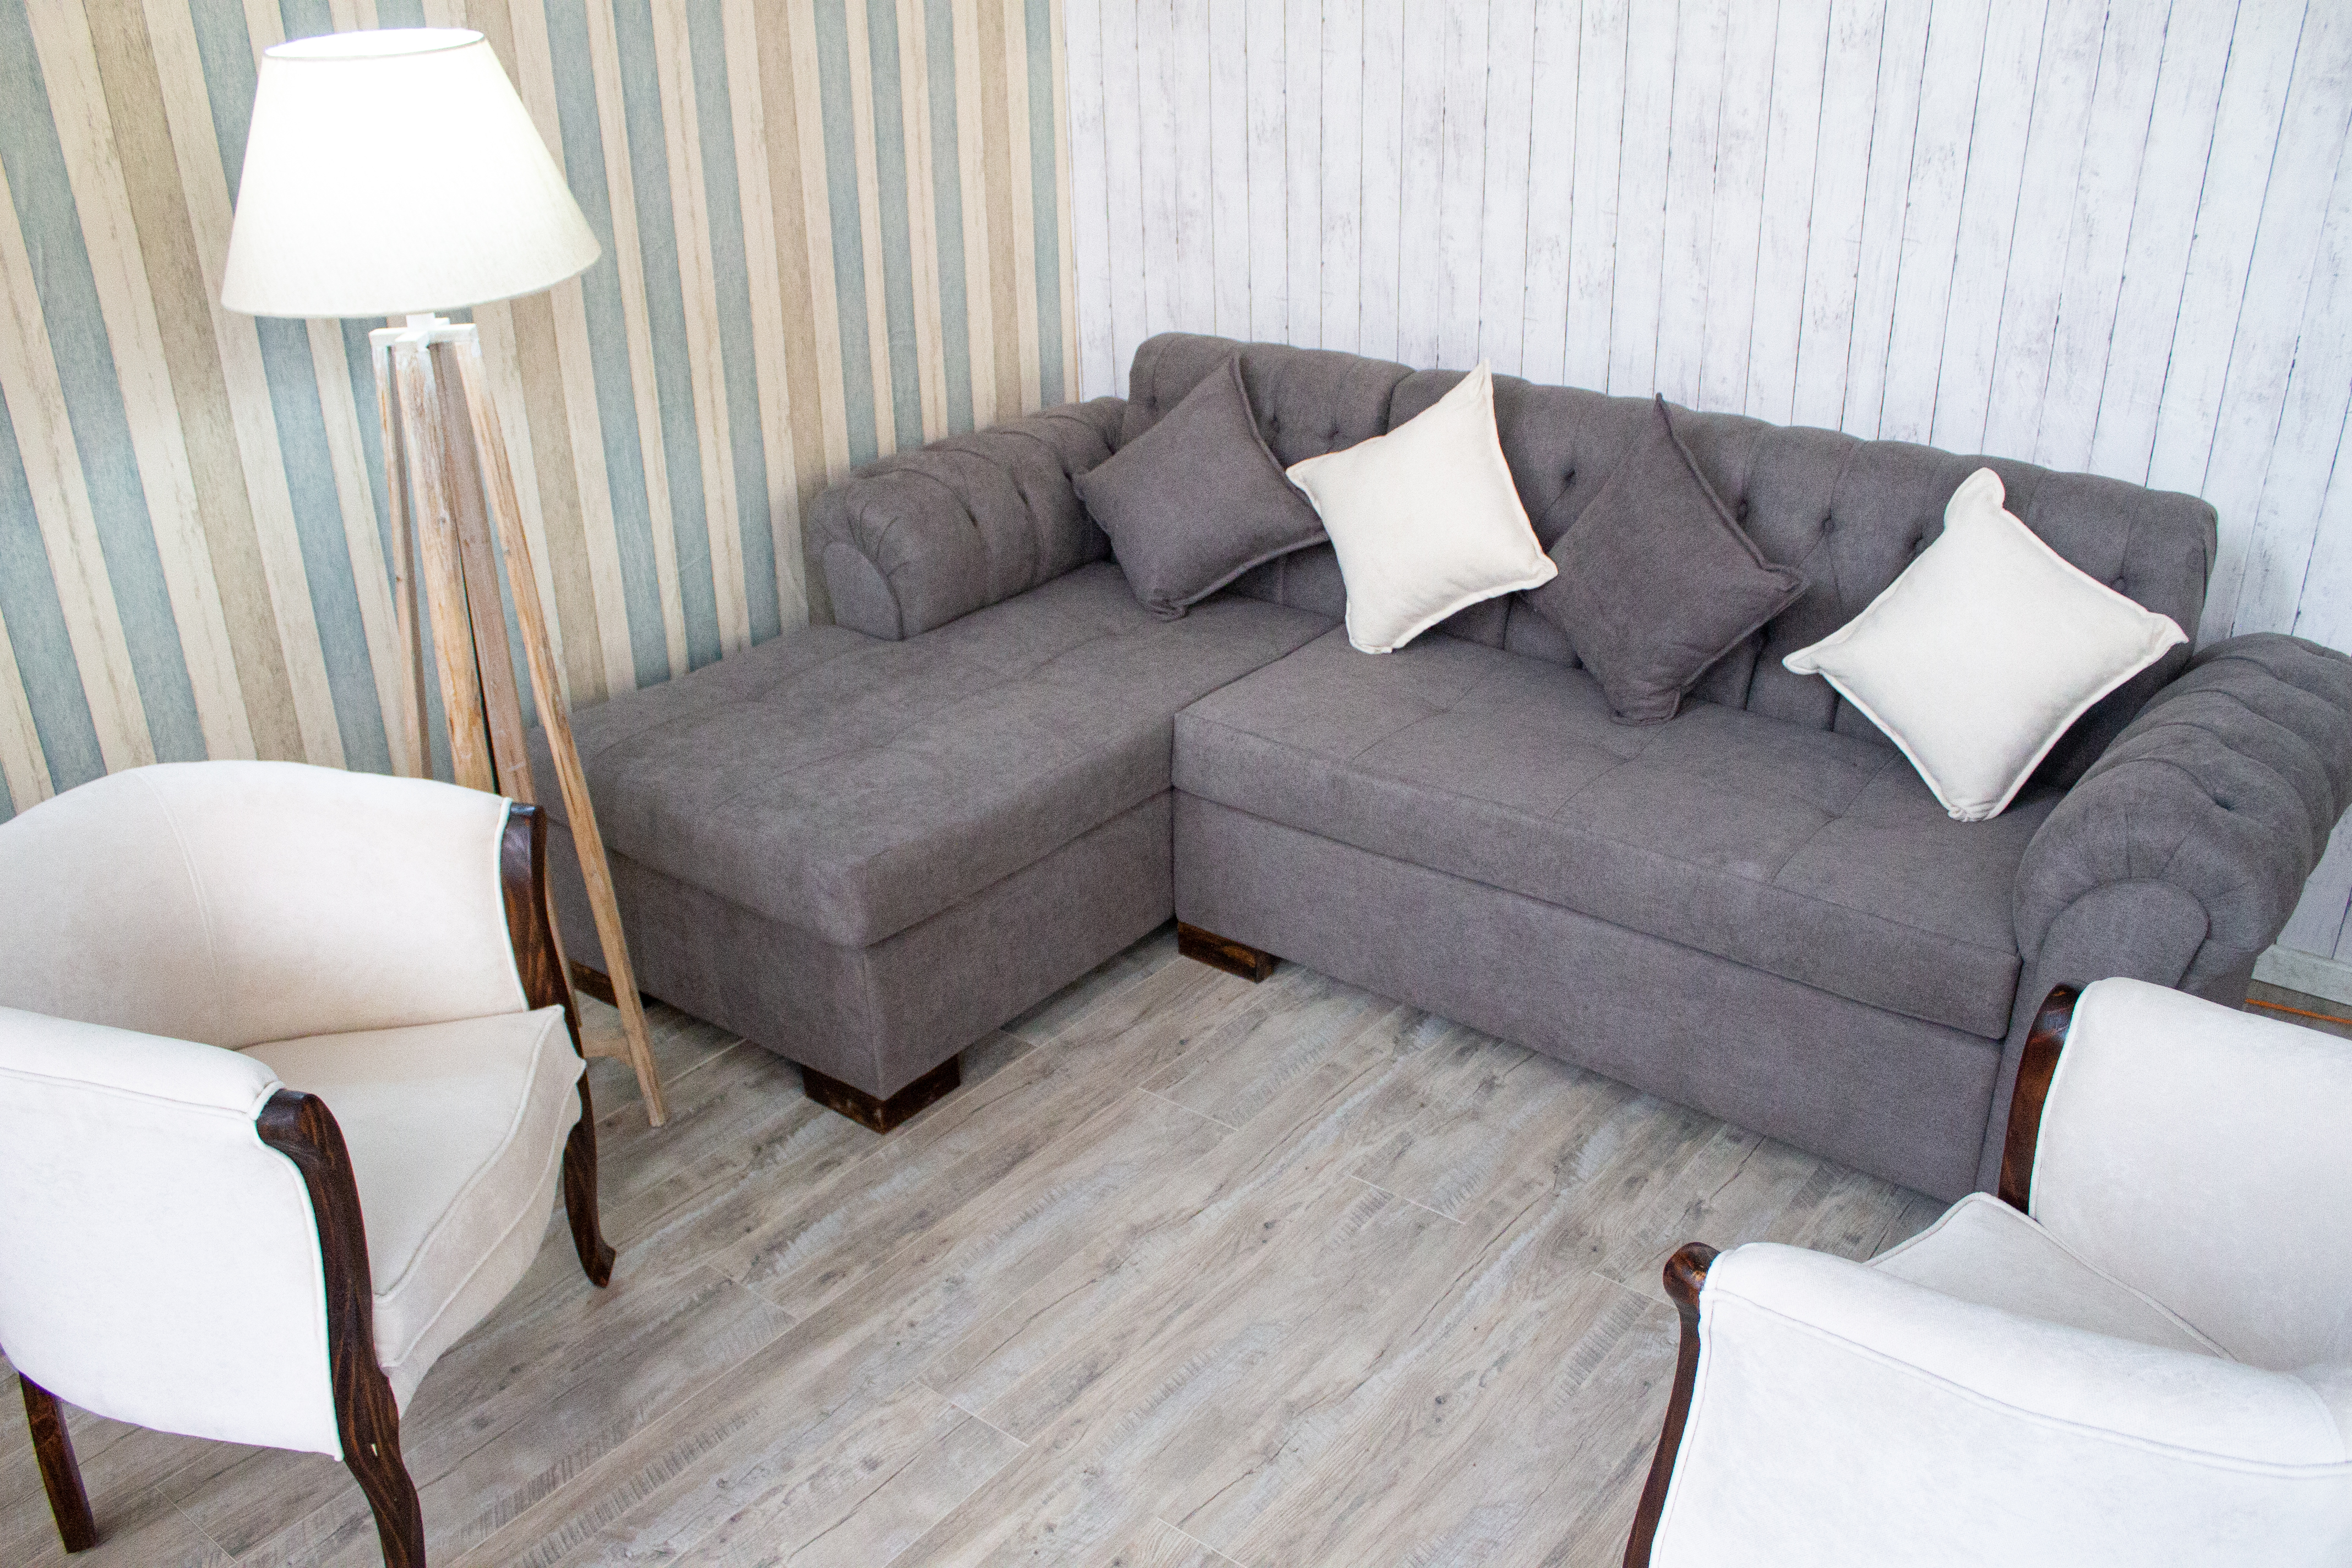
furniture, couch, property, comfort, interior design, wood, studio couch, living room, floor, wall, rectangle, flooring, beige, hardwood, lamp, room, event, home, sofa bed, wood flooring, throw pillow, lampshade, composite material, den, sleeper chair, laminate flooring, gloss